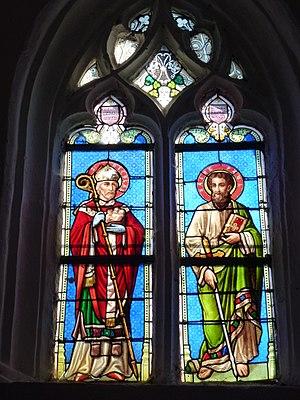
Puiseux est une commune française, située dans le département des Ardennes en région Grand Est.